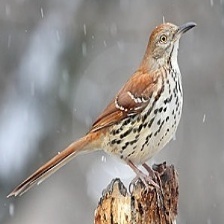
Species: BROWN THRASHER
Scientific name: TOXOSTOMA RUFUM